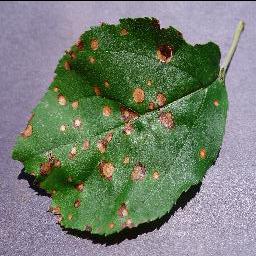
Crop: apple
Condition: black_rot